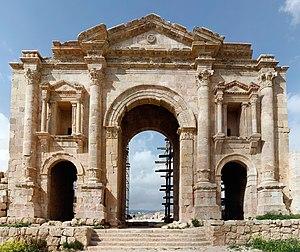
Jerash est le chef-lieu de la province de Jerash dans le royaume de Jordanie. La population de l'agglomération dépasse 120 000 habitants.